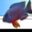
Label: aquarium_fish